Tú Làn Caves System

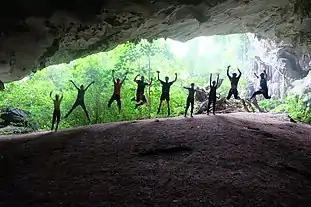
The entrance of Tu Lan Cave

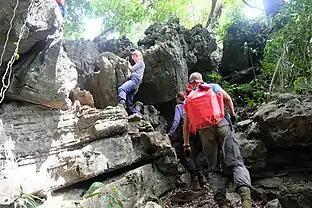
Climb up rocky hill to a small jungle opening

Tu Lan Cave System is located on Rao Nan (Nan river) in Tân Hóa Village, Minh Hoa District, Quang Binh, Vietnam. It is about 70 km North-West of Phong Nha - Ke Bang National Park.